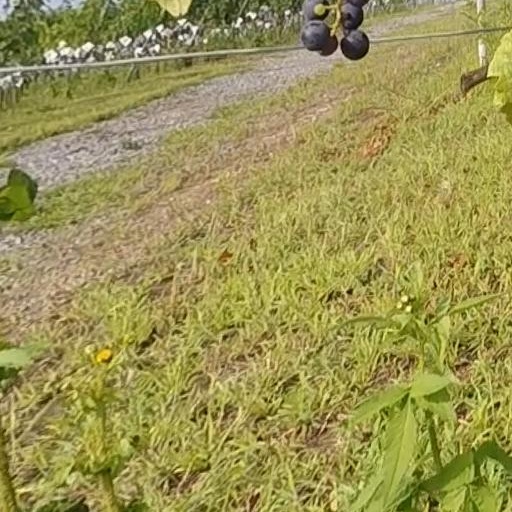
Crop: grape